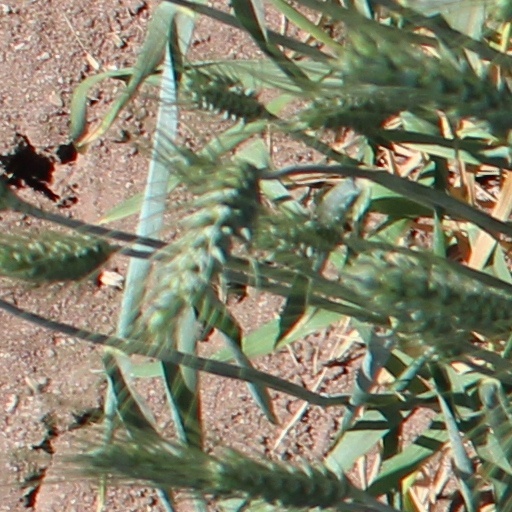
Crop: wheat